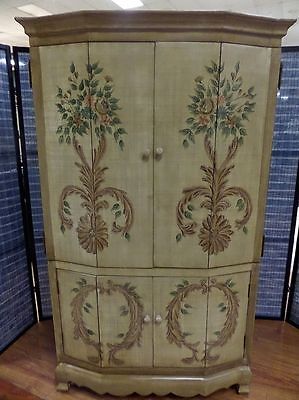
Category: cabinet